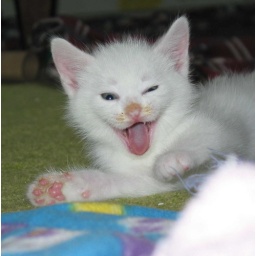
This is a white foster kitten that we had in foster care.